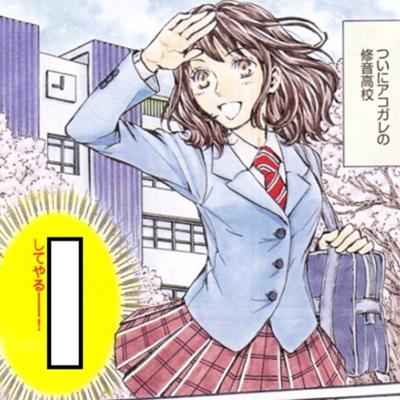
回答: 172番に自慢